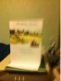Question: This is a card. If you can tell me the picture on it, that would be very useful. Look forward to hearing from you.
Answer: unanswerable